Topps

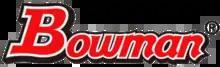
Topps reissued Bowman as a subsidiary brand in 1989.

Also beginning in 1989 with the entry of Upper Deck into the market, card companies began to develop higher-end cards using improved technology. Following Topps's example, other manufacturers now began to diversify their product lines into different sets, each catering to a different niche of the market. The initial Topps effort at producing a premium line of cards, in 1991, was called Stadium Club. Topps continued adding more sets and trying to distinguish them from each other, as did its competitors. The resulting glut of different baseball sets caused the MLBPA to take drastic measures as the market for them deteriorated. The union announced that for 2006, licenses would only be granted to Topps and Upper Deck, the number of different products would be limited, and players would not appear on cards before reaching the major leagues.